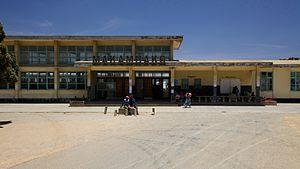
Makambako est une ville située dans la région d'Iringa, en Tanzanie.